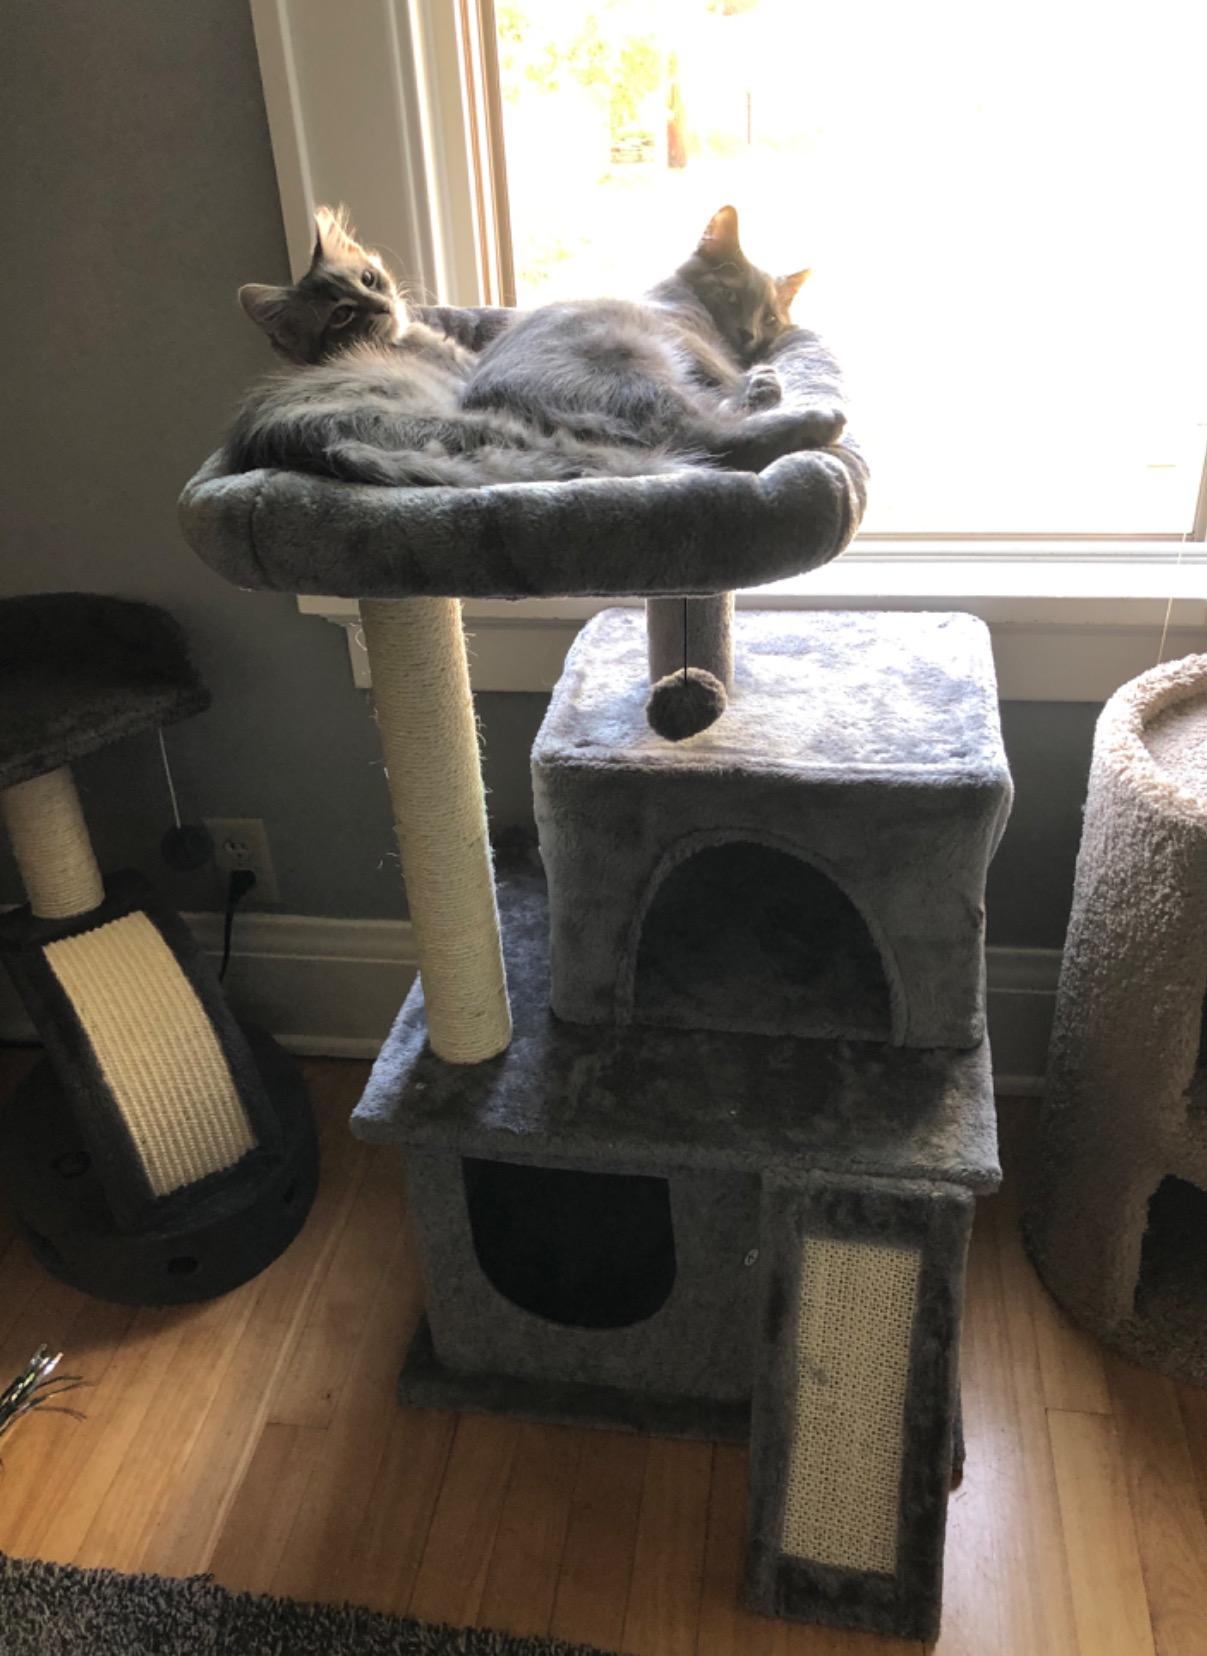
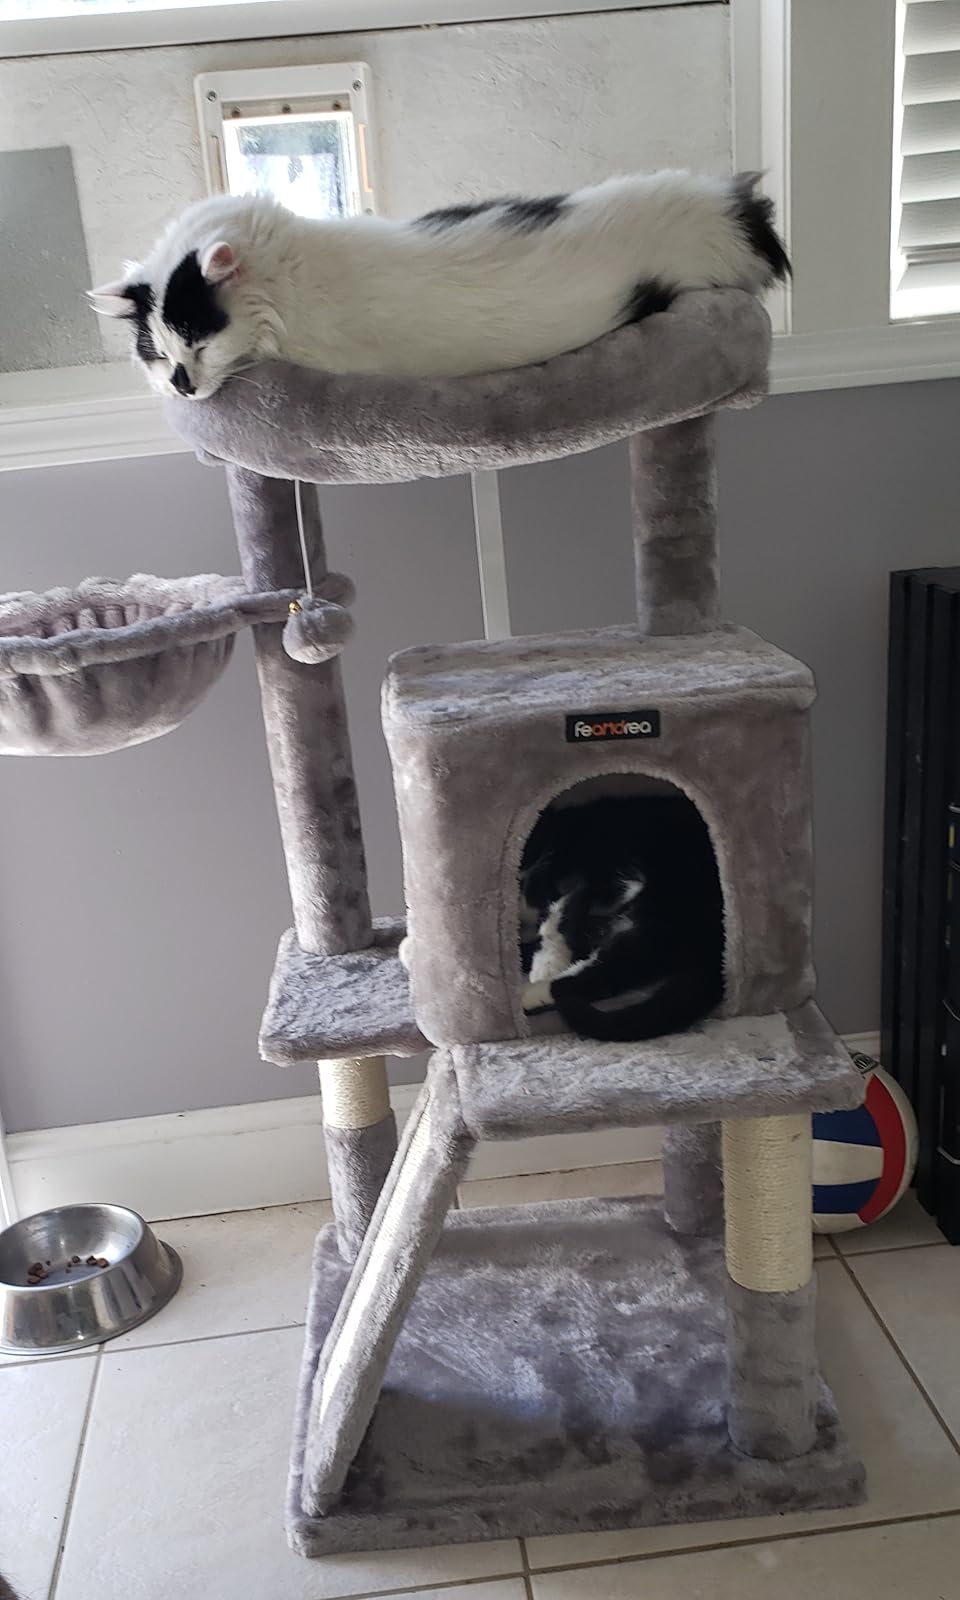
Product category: items_cat tree
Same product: no